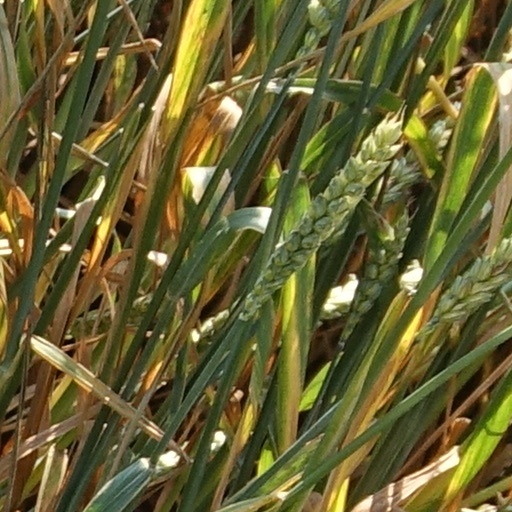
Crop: wheat